Washington Wizards

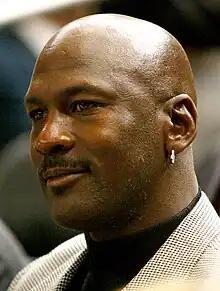
Michael Jordan served as president of basketball operations and was a minority owner.

After retiring from the Chicago Bulls in early 1999, Michael Jordan became the Washington Wizards' vice president of basketball operations as well as a minority owner in January 2000. In September 2001, Jordan came out of retirement at age 38 to play for Washington. Jordan stated that he was returning "for the love of the game". Because of NBA rules, he had to divest himself of any ownership of the team. Before the All-Star break, Jordan was one of only two players to average more than 25 points, 5 assists, and 5 rebounds as he led the Wizards to a 26–21 record. After the All-Star break, Jordan's knee could not handle the workload of a full-season as he ended the season on the injured list, and the Wizards concluded the season with a record but could not make the Eastern Conference playoffs.